Mental rotation

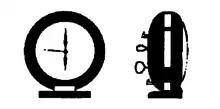
Rotation in depth 90 degrees

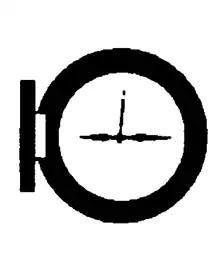
Rotation in the picture plane 90 degrees

Physical objects that people imagine rotating in everyday life have many properties, such as textures, shapes, and colors. A study at the University of California Santa Barbara was conducted to specifically test the extent to which visual information, such as color, is represented during mental rotation. This study used several methods such as reaction time studies, verbal protocol analysis, and eye tracking. In the initial reaction time experiments, those with poor rotational ability were affected by the colors of the image, whereas those with good rotational ability were not. Overall, those with poor ability were faster and more accurate identifying images that were consistently colored. The verbal protocol analysis showed that the subjects with low spatial ability mentioned color in their mental rotation tasks more often than participants with high spatial ability. One thing that can be shown through this experiment is that those with higher rotational ability will be less likely to represent color in their mental rotation. Poor rotators will be more likely to represent color in their mental rotation using piecemeal strategies (Khooshabeh & Hegarty, 2008).